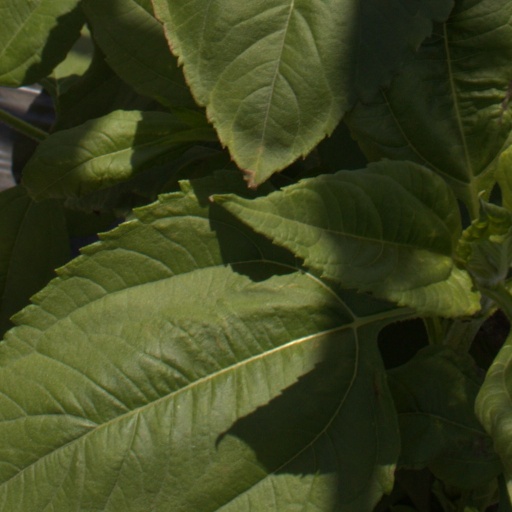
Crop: Jerusalem artichoke